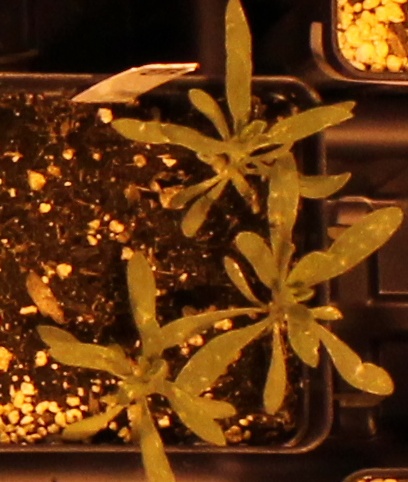
Label: Kochia